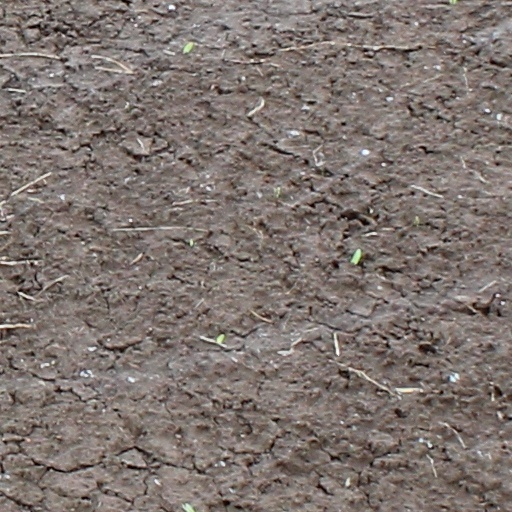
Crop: wheat